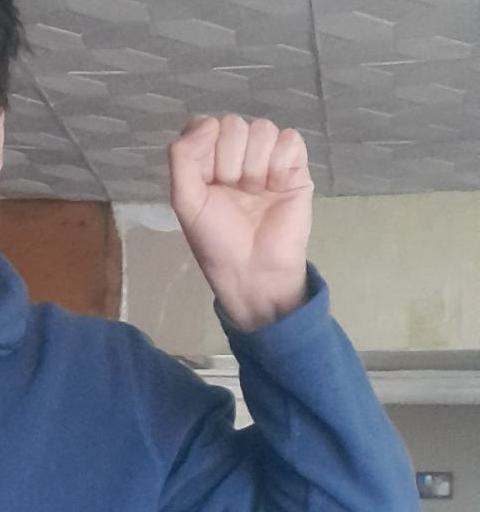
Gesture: fist